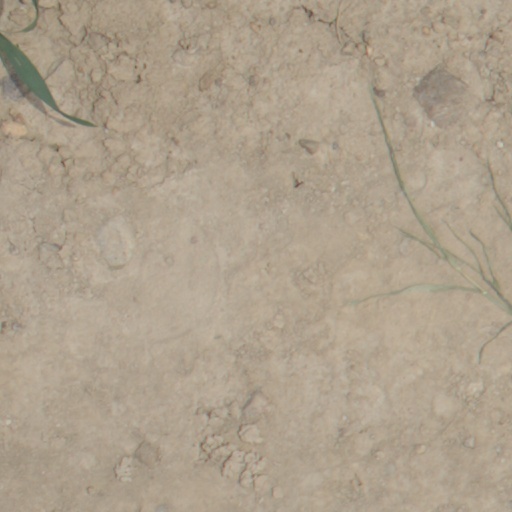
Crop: wheat